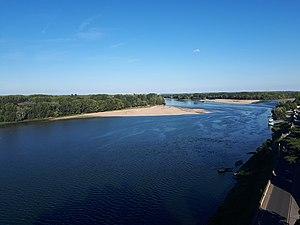
Le château de Montsoreau est un château français de style gothique et Renaissance situé dans le Val de Loire sur la commune de Montsoreau dans le sud-est du département de Maine-et-Loire en région Pays de la Loire.